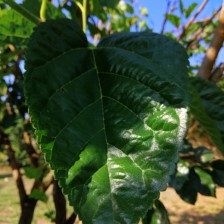
Variety: BlackOodTurkey